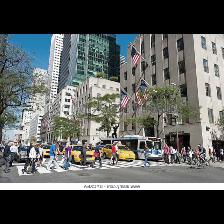
Label: Human